Uthamar Kovil

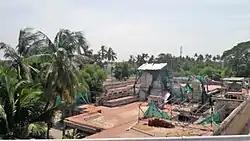
An aerial view of the temple

As per Hindu legend, the god Vishnu emerged as a Kadamba tree here, giving the name "Kathambanur", which later became "Karambanur". The name "Karambanur" is mentioned by Thirumangai Alvar in "Nalayira Divya Prabandam", in which he refers to the presiding deity as "Karambanur Uthaman". The temple is commonly called "Uthamar Kovil" derived from the presiding deity. The temple is also called Bhikshandar Kovil as the god Shiva is present in the form of Bhikshandar (a mendicant) and believed to have attained cure by worshiping Vishnu at this place.